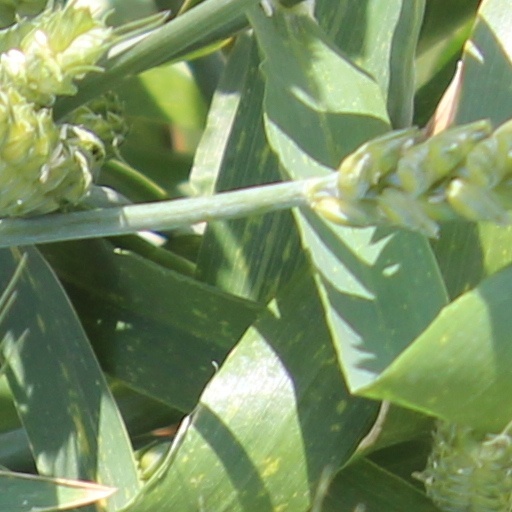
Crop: wheat